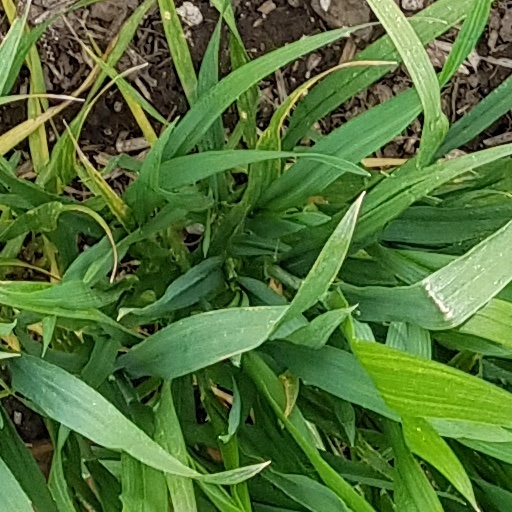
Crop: wheat